James Gillray

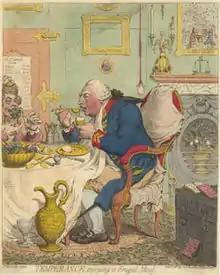
"Temperance Enjoying a Frugal Meal" (1792)

The times in which Gillray lived were peculiarly favourable to the growth of a great school of caricature. Party warfare was carried on with great vigour and not a little bitterness; and personalities were freely indulged in on both sides. Gillray's incomparable wit and humour, knowledge of life, fertility of resource, keen sense of the ludicrous, and beauty of execution, at once gave him the first place among caricaturists. He is distinguished in the history of caricature by the fact that his sketches are real works of art. The ideas embodied in some of them are sublime and poetically magnificent in their intensity of meaning, while the forthrightness — which some have called coarseness — which others display is characteristic of the general freedom of treatment common in all intellectual departments in the 18th century. The historical value of Gillray's work has been recognized by many discerning students of history. As has been well remarked: "Lord Stanhope has turned Gillray to account as a veracious reporter of speeches, as well as a suggestive illustrator of events."